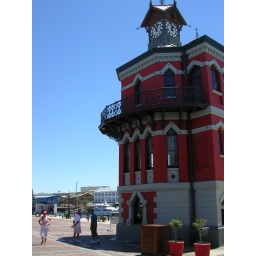
The clock tower at the VNA waterfront in Cape Town.